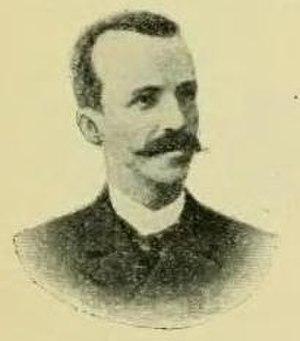
La guerre de Canudos ou campagne de Canudos est un conflit armé survenu à la fin du XIXᵉ siècle entre, d’une part, les troupes régulières de l'État de Bahia d’abord, de la république du Brésil ensuite, et d’autre part, un groupe de quelque 30 000 colons établis en communauté autonome dans un village fondé par eux dans le nord-est de Bahia près de l’ancienne ferme de Canudos, et rebaptisé Belo Monte.